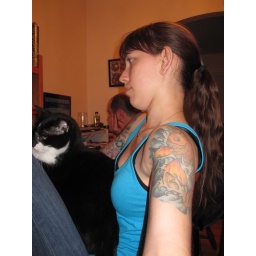
This is how I am often sitting at my desk. Knees up, cat sandwiched in my lap.